Gern station

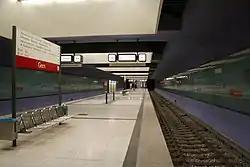
Gern station platform

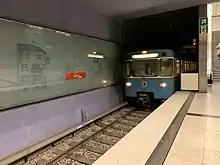
Train approaching the station

Gern is an U-Bahn station in Munich on the U1. It opened on . The station includes displays on local history, and is also noted for its innovative lighting; nine pyramidal aluminium fixtures give the illusion of daylight streaming in from above.